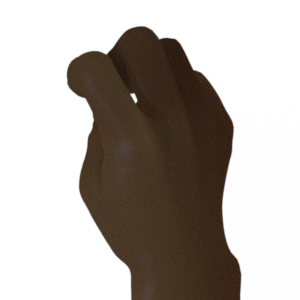
Label: rock